Snake worship

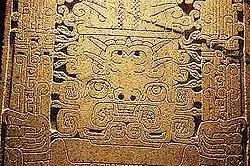
The Raimondi Stela from the Chavín culture, Ancash, Peru depicts a fanged and clawed figure with snakes for hair.

Mami Wata is a water spirit or class of spirits associated with fertility and healing, usually depicted as a woman holding a large snake or with the lower body of a serpent or fish. She is worshipped in West, Central, and Southern Africa and the African diaspora.